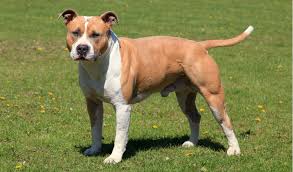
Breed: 216-n000078-American_Staffordshire_terrier